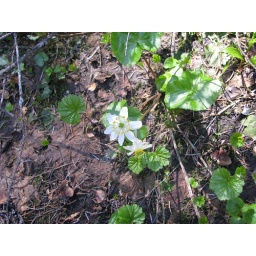
We identified this flower but I don't remember and it isn't in my book